History of Kathmandu

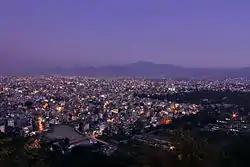
The city of Kathmandu at dusk, on an evening in Tihar 2010.

In April 2004, a mob of some 4,000 people, mainly youths, expressed anger at the killing of 12 Nepalese jobseekers in Iraq, and burned down and vandalised many buildings, including more than a dozen private employment agencies and the city's Jama Masjid Mosque. In summer 2008, Kathmandu reached global headlines when political protests capitulated and political protests have plagued the city ever since.